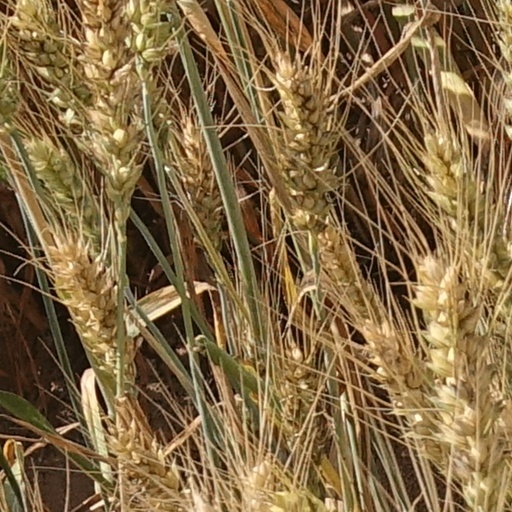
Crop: wheat